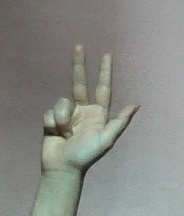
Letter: al